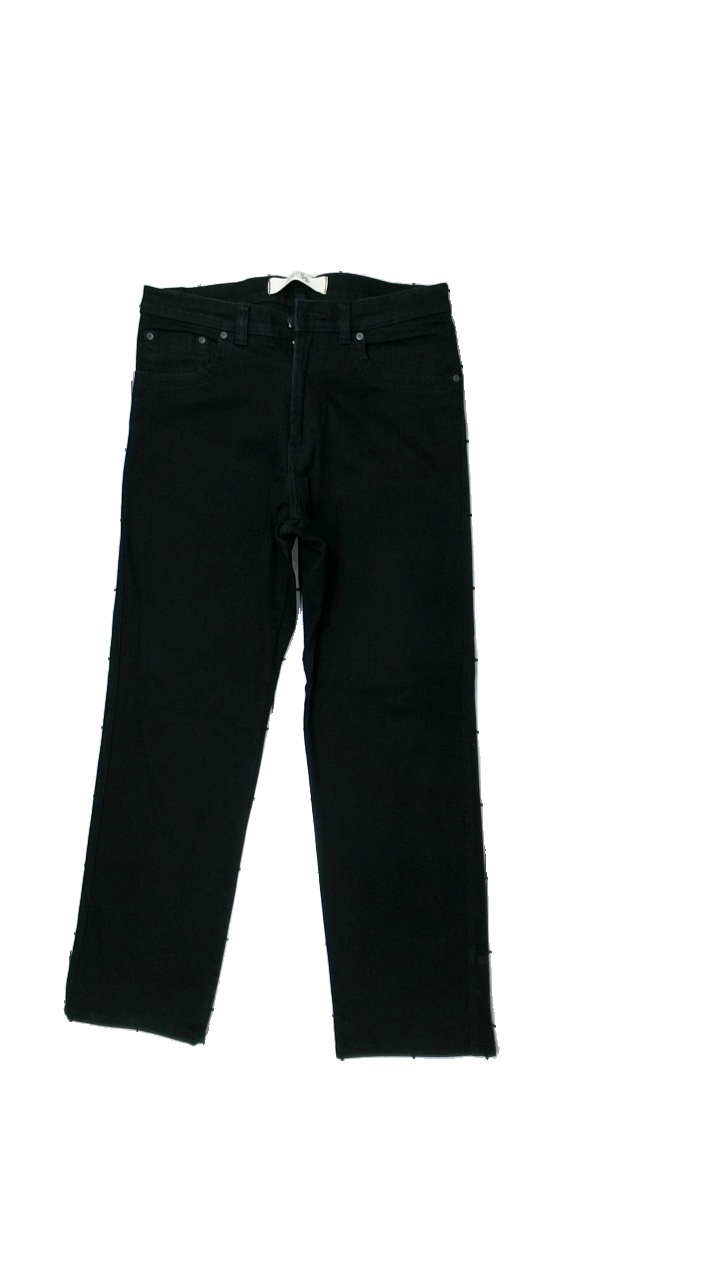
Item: Jeans (Men)
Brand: Stretch
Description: Black jeans
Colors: Black
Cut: Regular
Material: unknown
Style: Denim
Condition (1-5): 5
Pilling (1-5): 5
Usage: Reuse
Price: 50-100